Mghvimevi Monastery

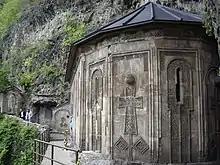
Eastern side of the main church, with the smaller church of St. Catherine seen in the background.

The Mghvimevi complex consists of several structures. East of the cave portal stands the main church, that of the Nativity of the Mother of God, a two-nave basilica. Its naves—the northern one narrower than the southern—are separated by a two-arched arcade supported by a single massive pillar. Both naves terminate in apses with faceted exteriors. The walls are built of stone, and faced with neatly hewn stone slabs, while a ceiling is cut into the adjoining rock. There is a painted wooden iconostasis, made in the 18th century, with the depictions of the Savior and Twelve Apostles as well as various scenes from the life of Jesus. The church has two doors, on the south and west. The west door was an 11th-century ornamented woodwork, removed for safekeeping to the Georgian National Museum in Tbilisi in 1920. The interior bear fragments of frescoes, including the portraits of the 13th-century church builders—Rati, "eristavi" of Racha of the Kakhaberidze family, his wife Rusudan, and his brother Niania—on the wall of the northern nave. The southern wall was repainted in the 16th century. The monastery housed several precious church items, including an 11th-century metalwork icon of the Supplication from Racha, now also preserved at the Georgian National Museum.